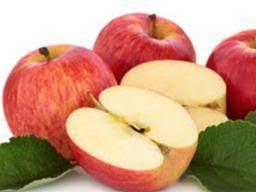
Label: apples